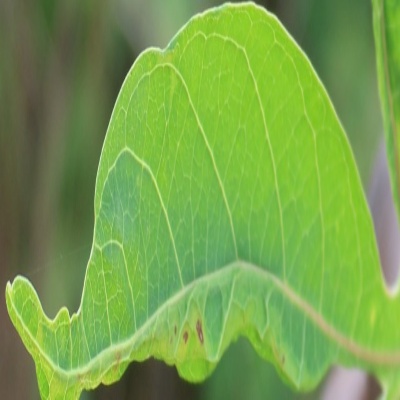
Crop: Cassava
Condition: mosaic